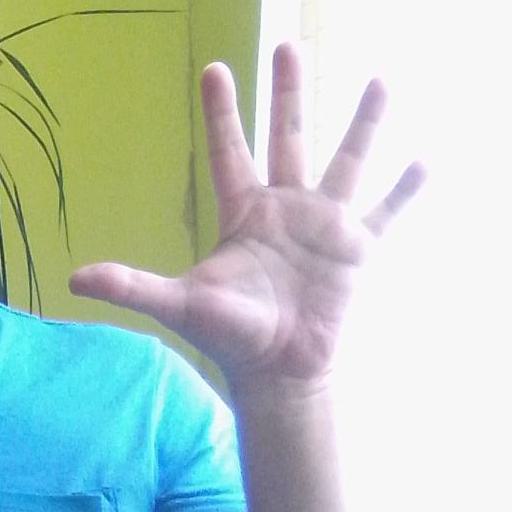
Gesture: palm